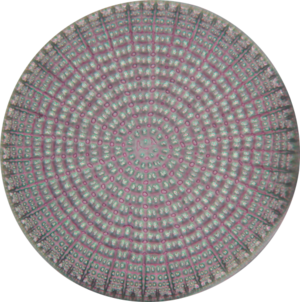
La récursivité est une démarche qui fait référence à l'objet même de la démarche à un moment du processus. En d'autres termes, c'est une démarche dont la description mène à la répétition d'une même règle. Ainsi, les cas suivants constituent des cas concrets de récursivité :
Les Bacillariophyta, ou Diatomées, sont un embranchement de microalgues unicellulaires présentes dans tous les milieux aquatiques et majoritaires dans certains biofilms et enveloppées par un squelette externe siliceux nommé frustule. Elles peuvent vivre isolées ou en colonie, être libres ou fixées. Les formes pélagiques appartiennent au phytoplancton, les formes benthiques appartiennent au microphytobenthos. Les diatomées sont un constituant majeur du phytoplancton participant à 50 % de la production primaire océanique globale.